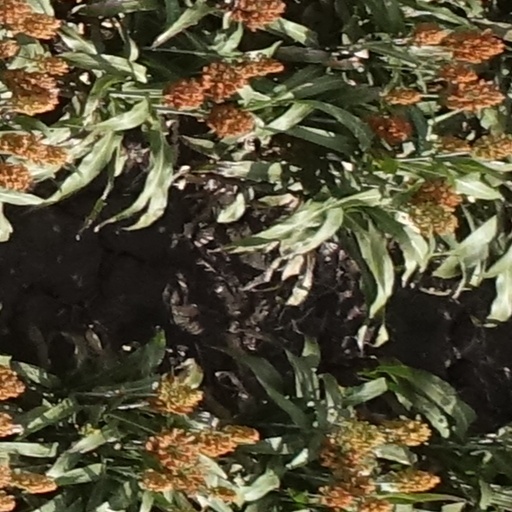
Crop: sorghum